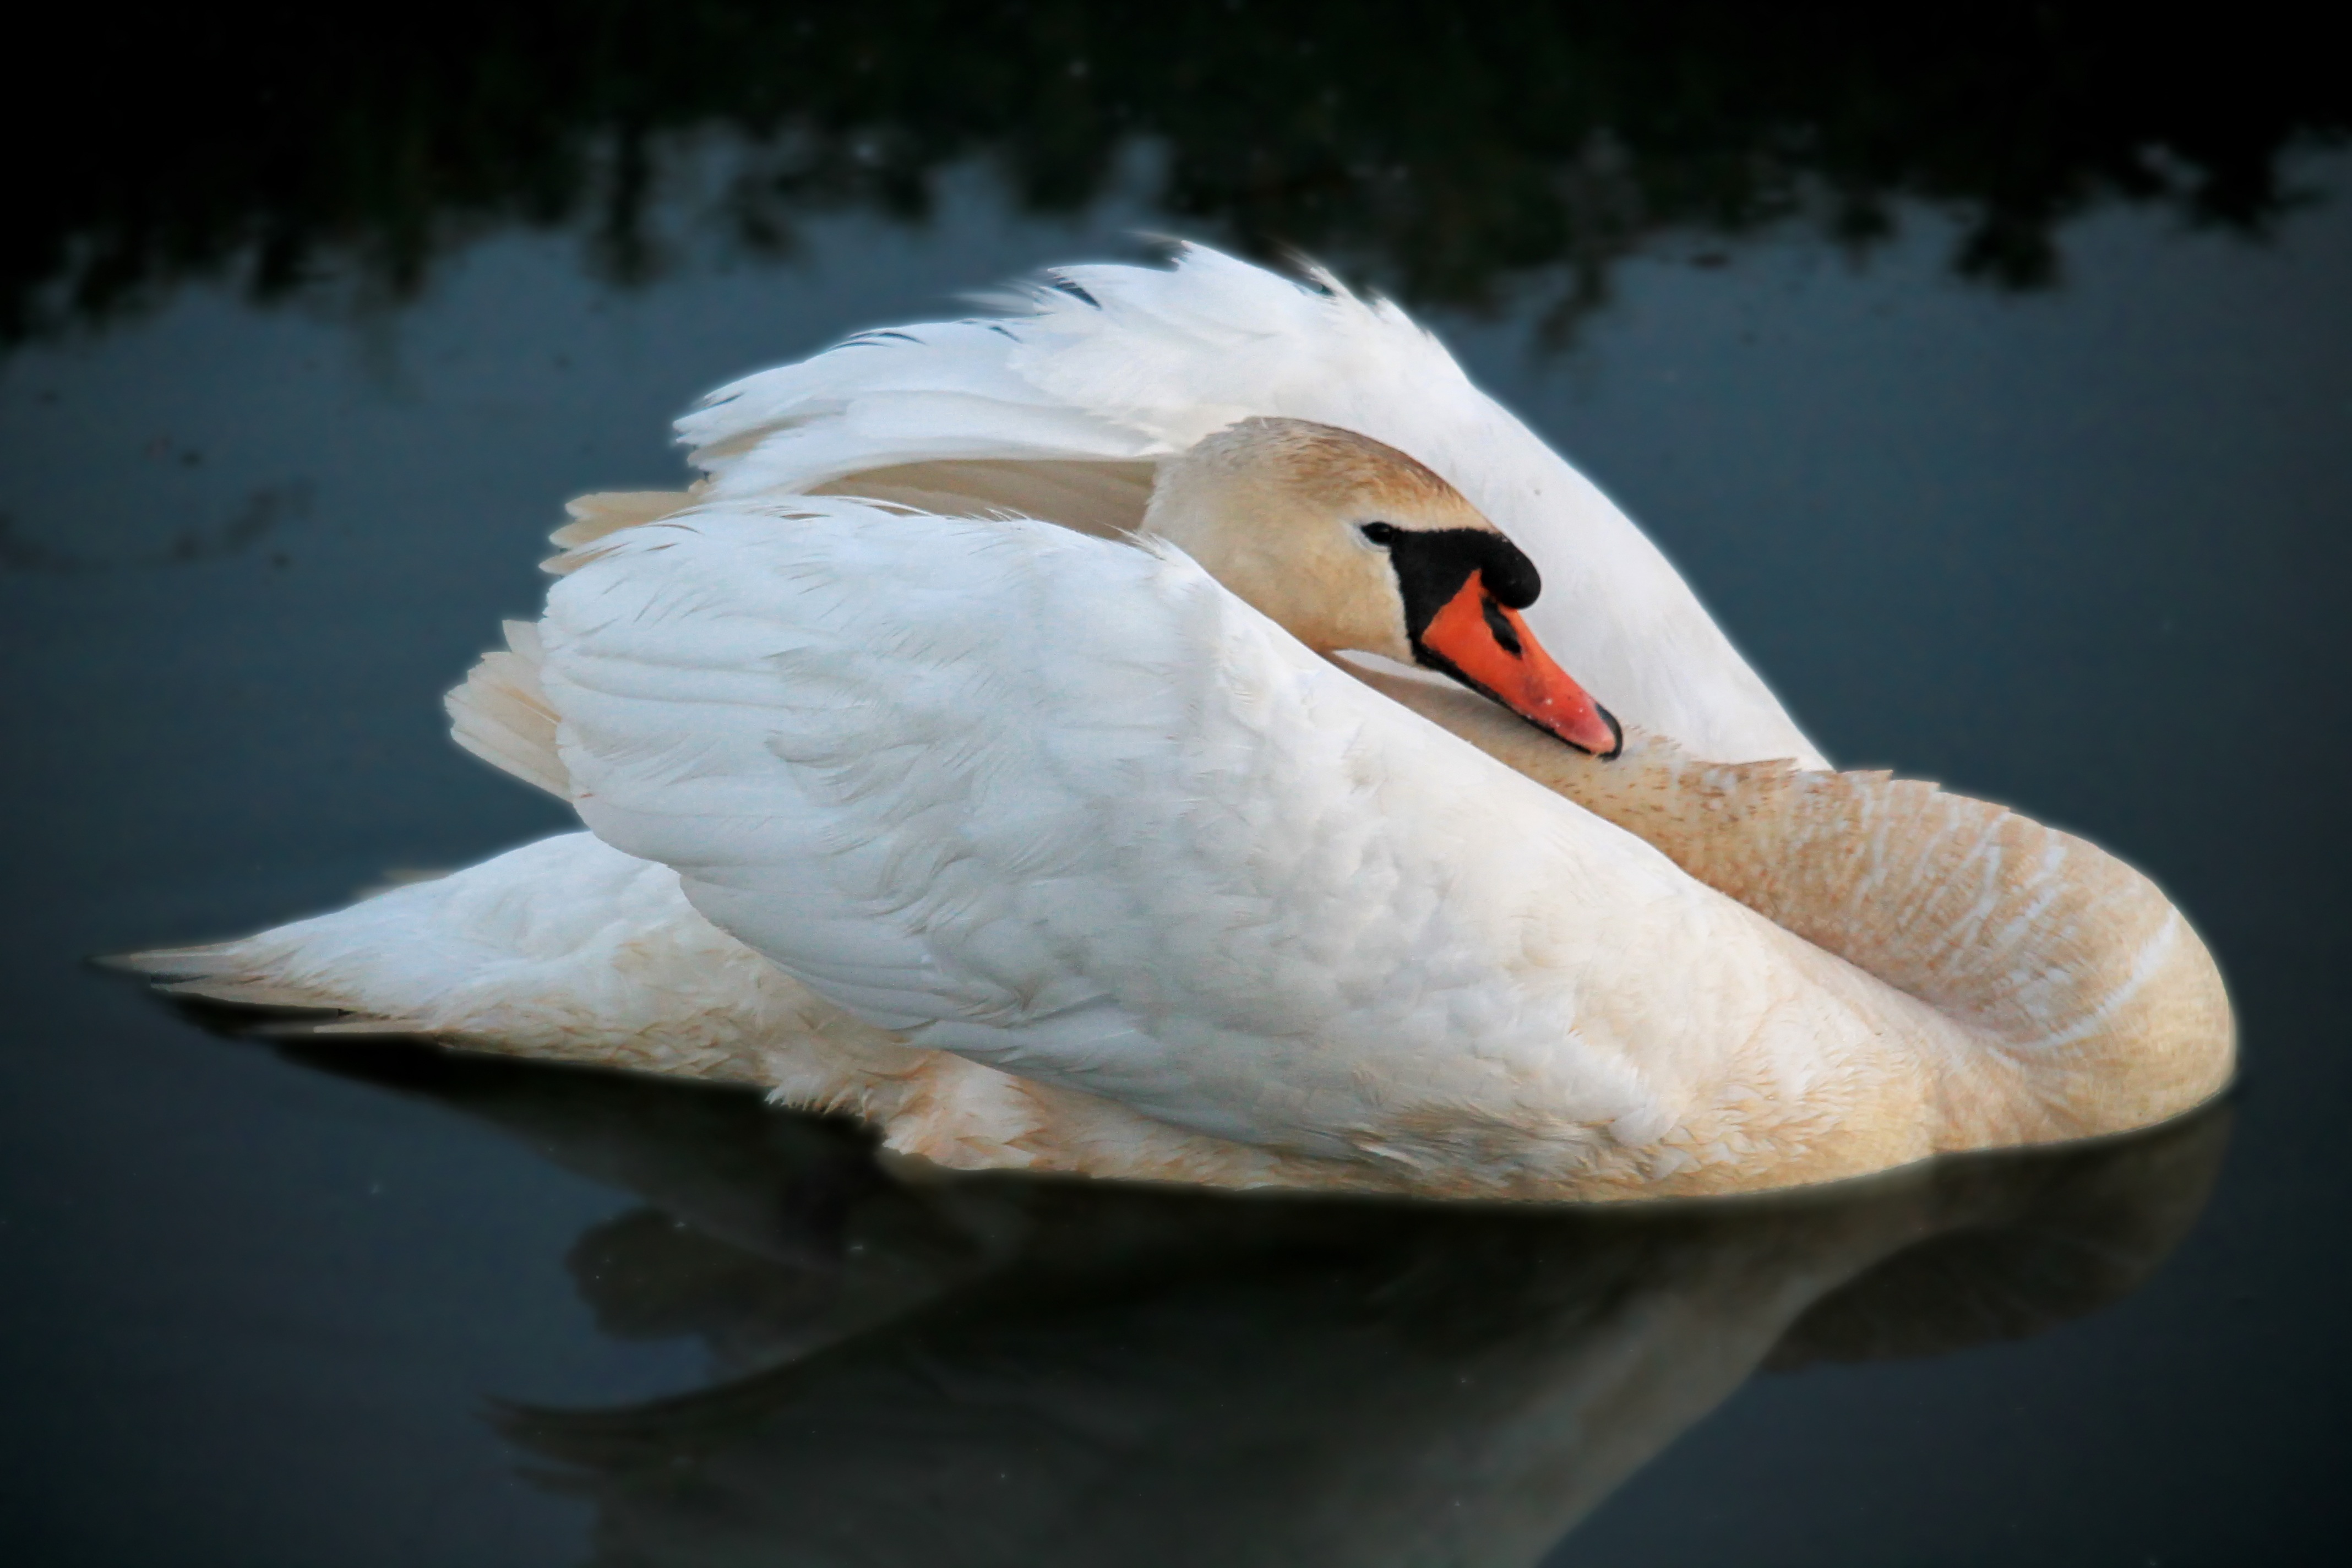
water, bird, wing, white, beak, feather, fauna, close up, swan, duck, head, vertebrate, waterfowl, water bird, ducks geese and swans